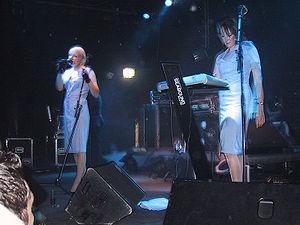
Client [ˈklʌɪənt] est un groupe de musique électronique britannique, originaire de Londres, en Angleterre. Il s'est produit très souvent en Europe et en Asie. Client est très populaire en Allemagne où leur succès commercial est indéniable.